Bella Vista (homestead)

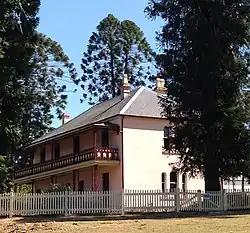
Bella Vista homestead, in September 2017

Bella Vista is a heritage-listed residence at Elizabeth Macarthur Drive, Bella Vista, The Hills Shire, New South Wales, Australia. It was built from 1830 to 1960. It is also known as Kings Langley, Stock Farm, Seven Hills Farm and Bella Vista Farm. The property is owned by The Hills Shire Council and was added to the New South Wales State Heritage Register on 2 April 1999.